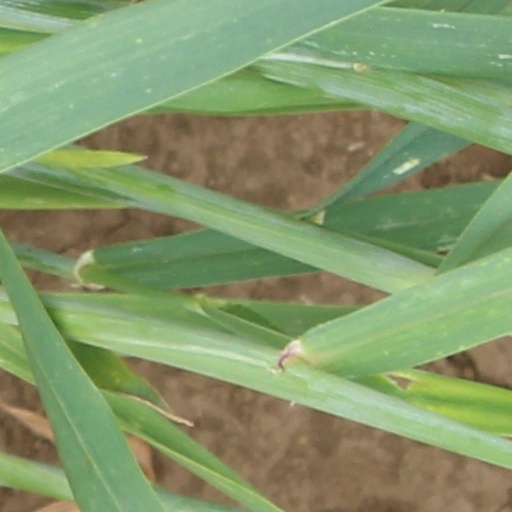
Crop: wheat